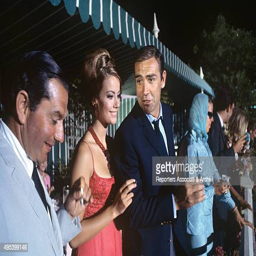
actors smoking smiling in spy film